Jonathan Fryer

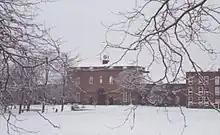
The Manchester Grammar School

After private primary education at Branwood School, Eccles, Fryer obtained a place at the independent Manchester Grammar School. He spent the summer of 1967 in Tours, at the Institut de Touraine, perfecting his French. He left school before the end of his final year (having acquired 'A' levels in English Literature, French and Geography) and travelled overland to Vietnam, where he reported on the war for the "Manchester Evening News" and the "Geographical Magazine". His overland journey back to England in September 1969 gave him his first introduction to the Middle East, which remained an abiding interest.